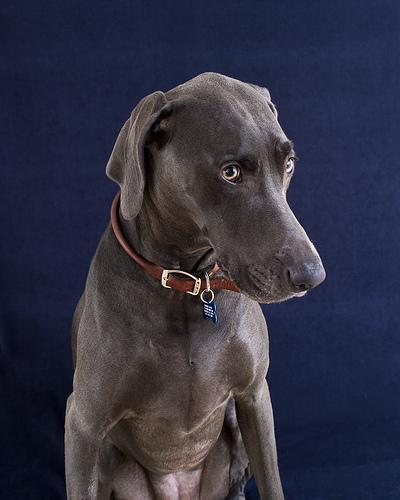
Weimaraner